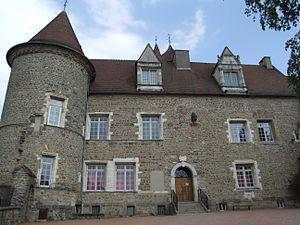
Château des Princes de Condé, Arnay-le-Duc, Côte-d'Or, Bourgogne, FRANCE